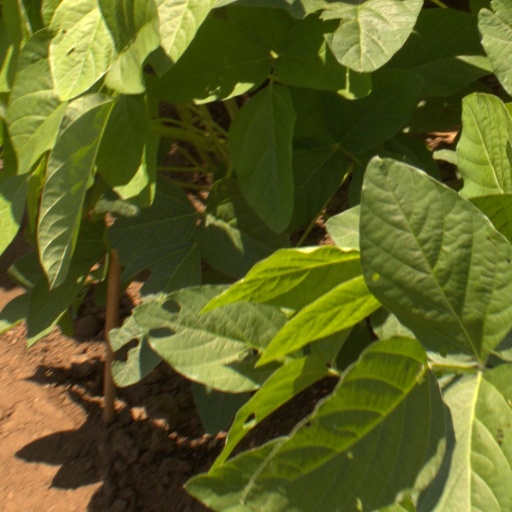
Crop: soybean